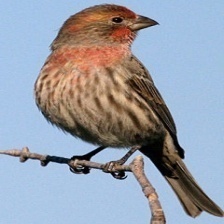
Species: HOUSE FINCH
Scientific name: HAEMORHOUS MEXICANUS
ImageNet parent category: house_finch